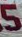
Number: 5